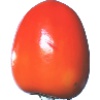
Label: Kaki 1